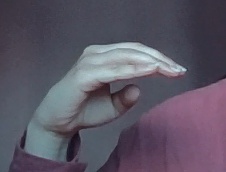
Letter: jeem